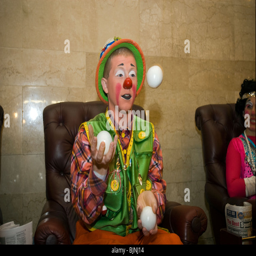
clowns from the clown around at person